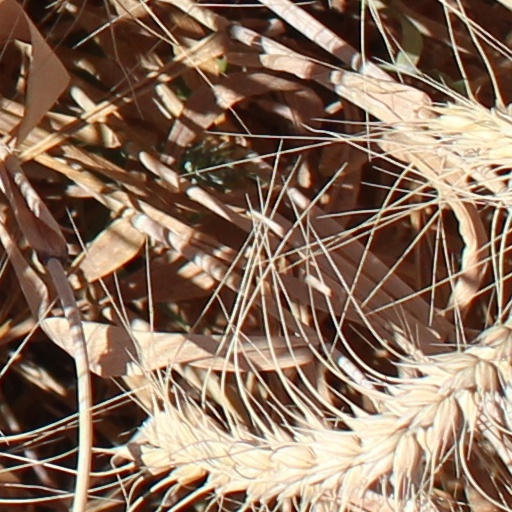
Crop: wheat